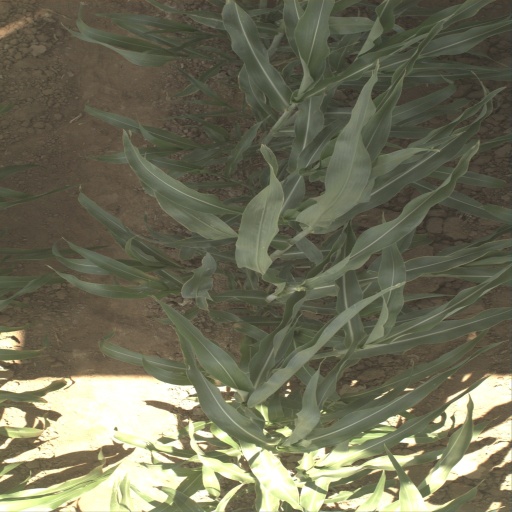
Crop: sorghum